PFA Team of the Year (2000s)

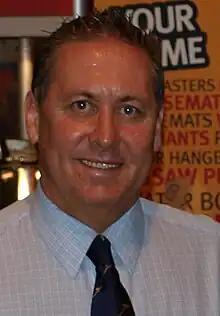
Kenny Sansom appeared in a PFA Team of the Year on 11 occasions, which is more than any other player.

The Professional Footballers' Association Team of the Year (often called the PFA Team of the Year, or simply the Team of the Year) is an annual award given to a set of 55 footballers across the top four tiers of men's English football; the Premier League, the Championship, League One and League Two, as well as the women's FA WSL, who are seen to be deserving of being named in a "Team of the Year". Peter Shilton currently holds the most appearances in the PFA Team of the Year in the top division with 10 appearances. Steven Gerrard currently holds the most appearances in the PFA Team of the Year in the Premier League era with eight appearances.